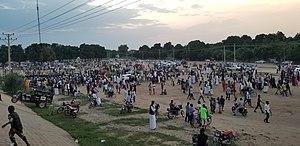
Kassala est la capitale de l'État du Kassala à l'est du Soudan. Sa population en 1993 s'élevait à 234 622 habitants.